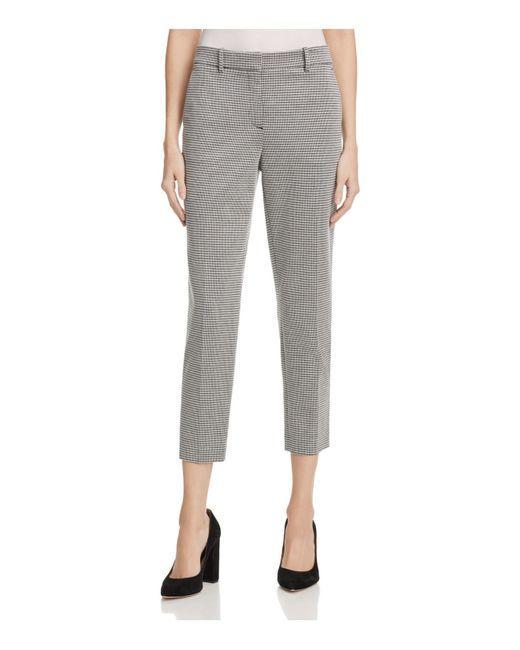
Knöchellange Hose aus aschfarbenem Tweed mit geradem Bein